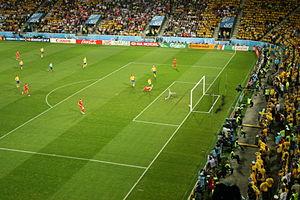
L'équipe de Russie de football est la sélection de joueurs russes représentant le pays lors des compétitions internationales de football masculin, sous l'égide de la Fédération de Russie de football.